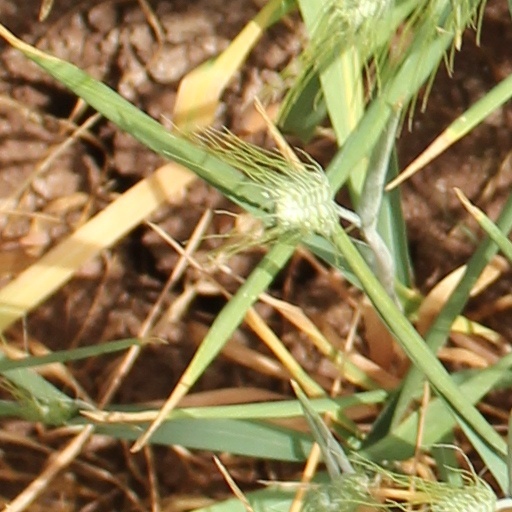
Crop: wheat